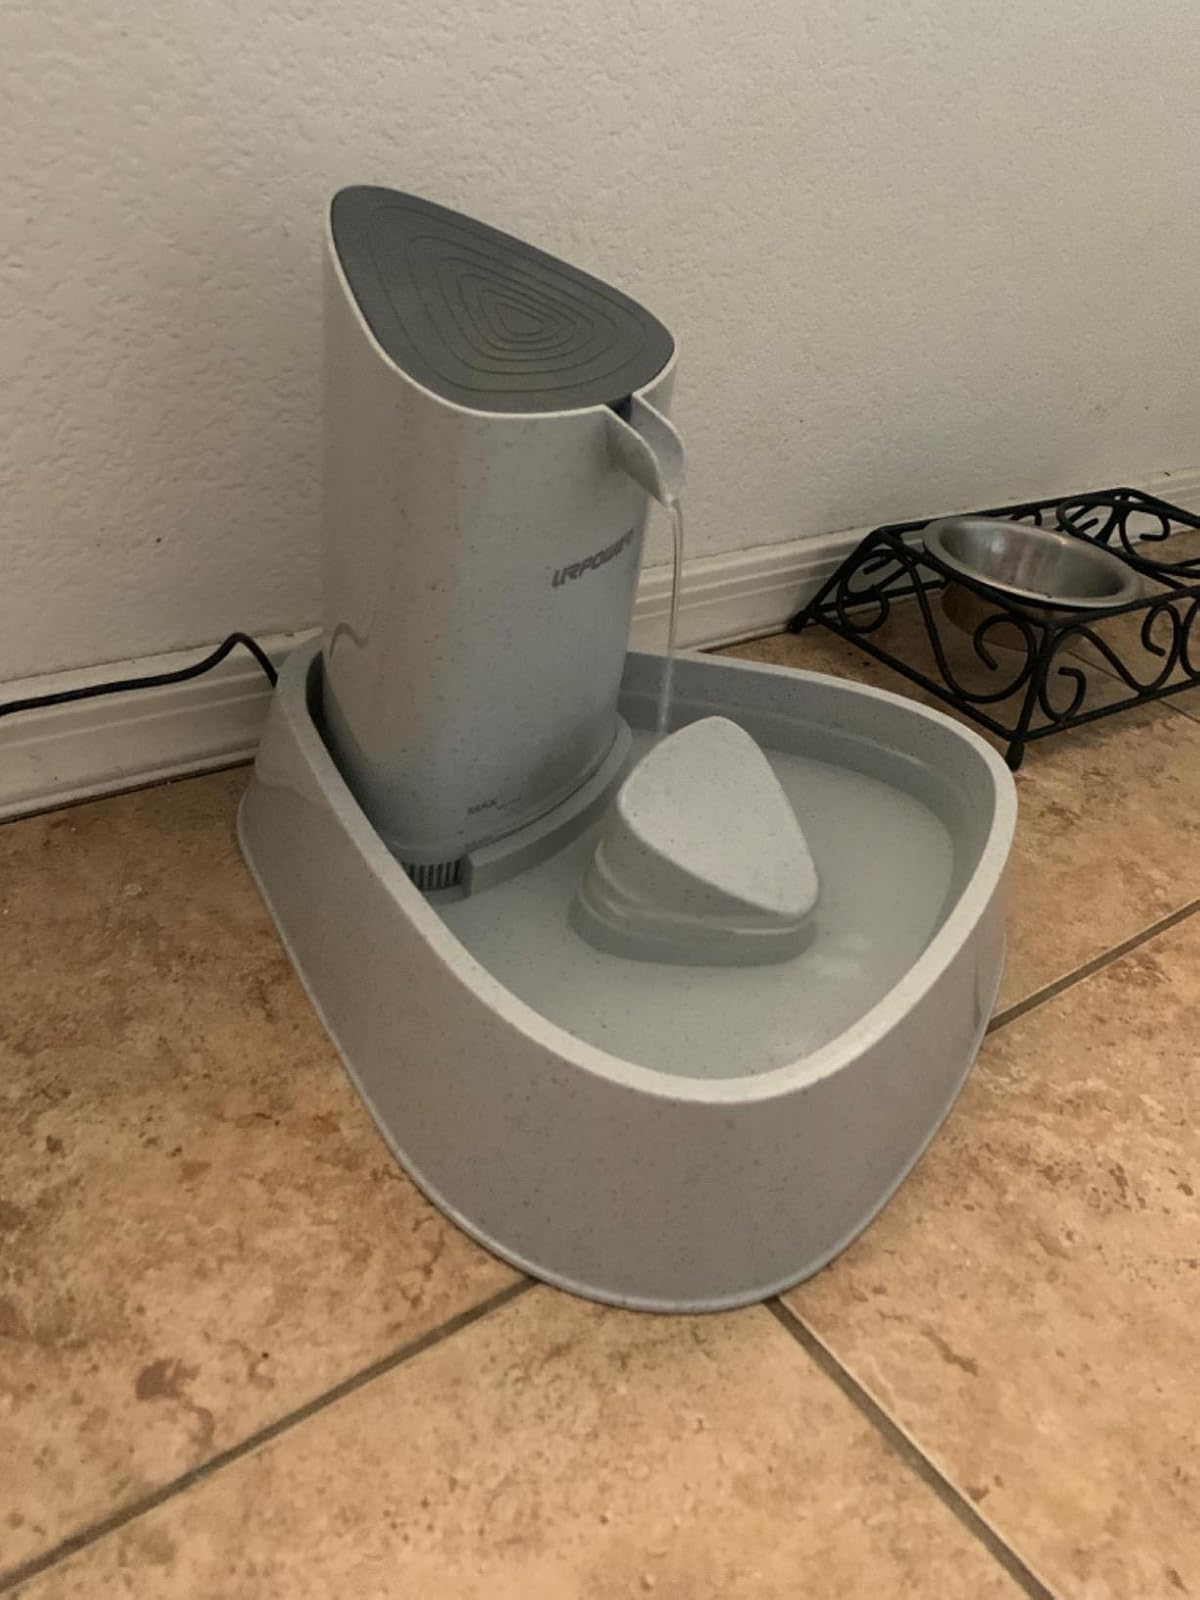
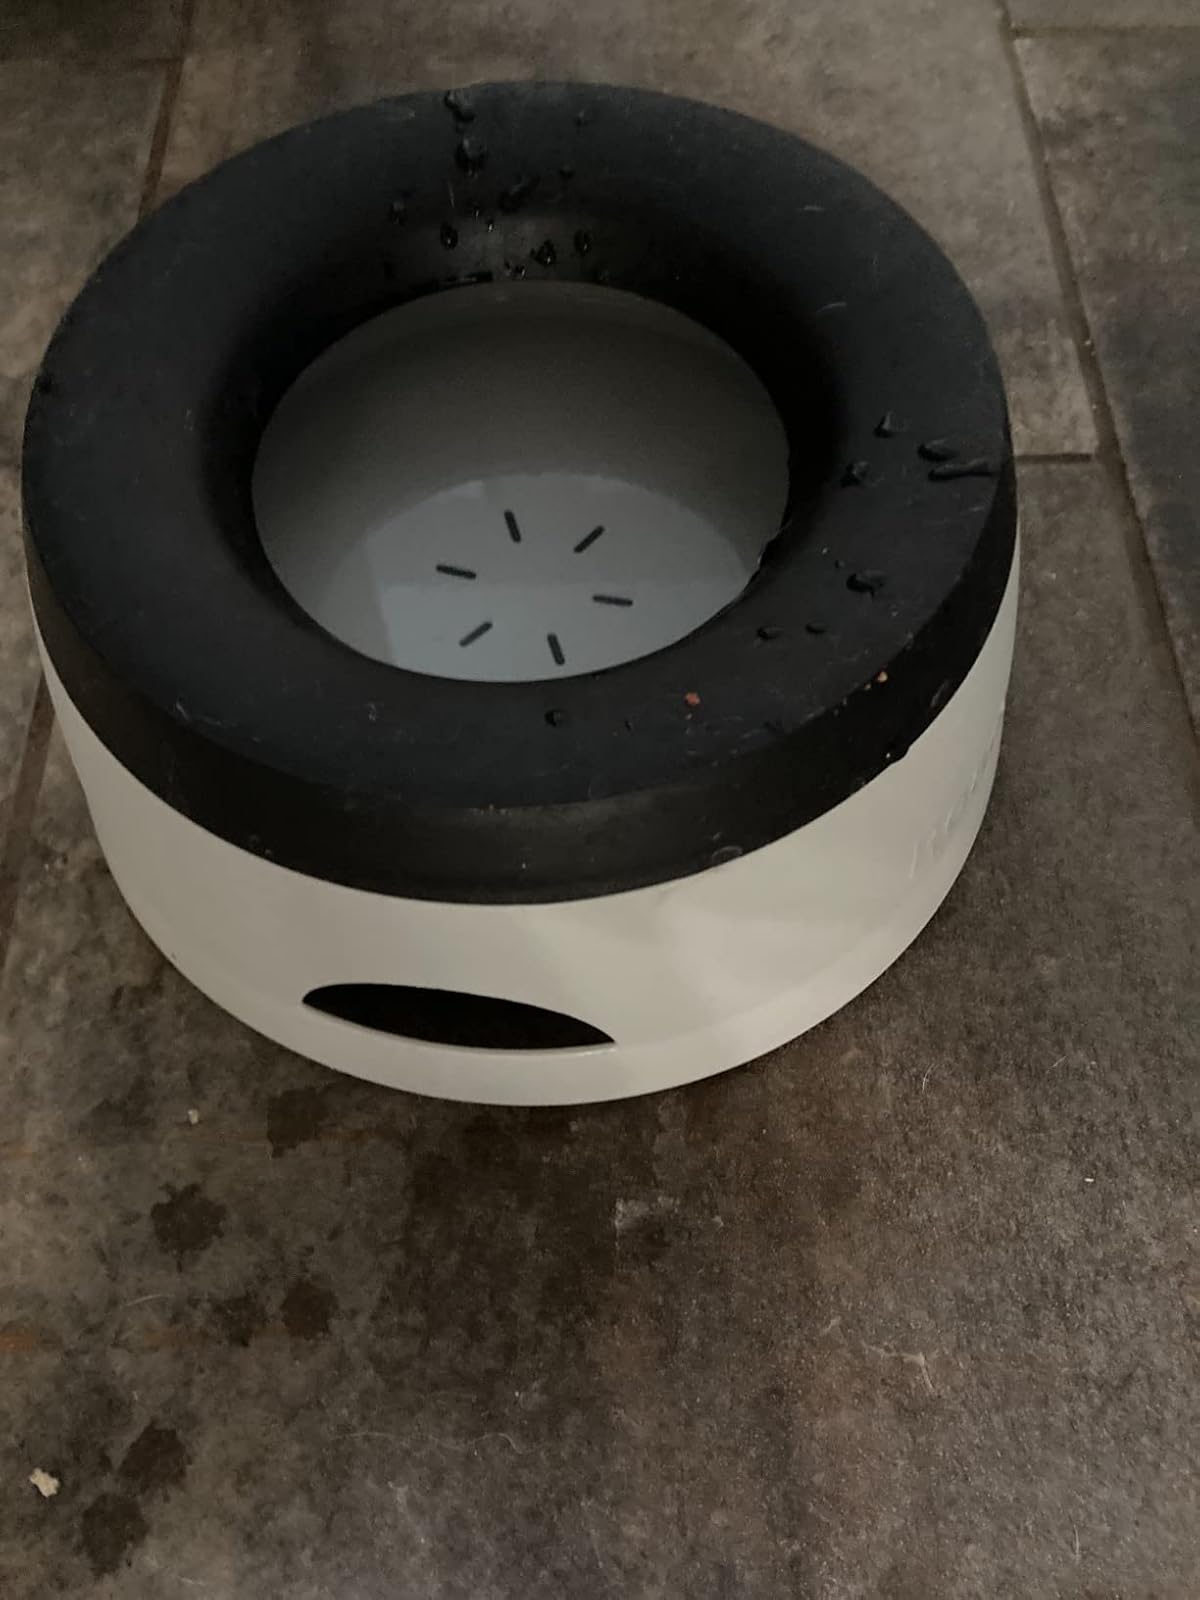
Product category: items_bowl
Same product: no